Władysław Emanuel Lubomirski

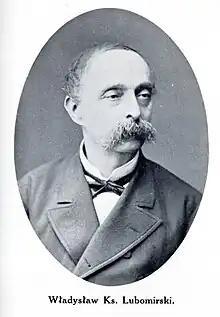

Lubomirski was born in Stanisławo, Mogilev Governorate (currently Belarus), the son of Prince Eugeniusz Lubomirski (1789–1834) and Maria née Czacka. He siblings included Eugeniusz Adolf (born 1825), Jan Tadeusz (1826–1908) and Stefan (1819–1900). His mother died when he was just three and his father died seven years later. The oldest brother Stefan became his guardian. He was educated at a school in Krzemieniec where run by the entomologist Wawrzyniec Czekanowski (died c. 1876). He then went to high schools in Kyiv and at Tsarskoye Selo near St. Petersburg after which he worked on his estate, serving between 1858 and 1863 as a marshal in the Orsha county. He produced a herbarium of local plants at Stanisławow and set up a botanical garden and library. He founded also a hospital and established primary schools where he supported education of the children of his workers. During the January Uprising he served (1863–1864) as a commissar of the voivodeship resulting in his arrest and exile to Russia. In 1867 he returned and settled in Warsaw where he began to work with the Branicki brothers Konstanty (1824–1884) and his Aleksander (1821–1877) to set up a zoological collection. He financed expeditions into Siberia, including those of Benedykt Dybowski (1833–1930), receiving plants from him that he grew in Warsaw. He also received South American plants from Konstanty Jelski and Jan Sztolcman. His collection included 8000 shells and a library of malacology with 305 books. The library was donated to a museum started by his brother Stefan. He also began to describe the snails from South America that were sent to him by Sztolcman but this work was unfinished. His collections went to the State Natural History Museum after his death. He was buried in the Powązki Cemetery in Warsaw.